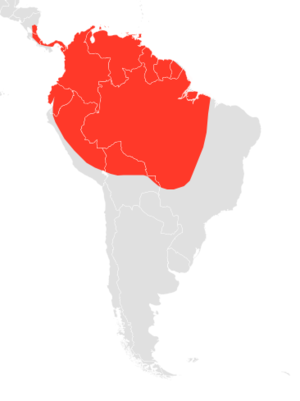
Cette liste commentée recense la mammalofaune en Guyane. Elle répertorie les espèces de mammifères guyanais actuels et celles qui ont été récemment classifiées comme éteintes. Cette liste comporte 250 espèces réparties en douze ordres et 43 familles, dont quatre sont « en danger », sept sont « vulnérables », cinq sont « quasi menacées » et 27 ont des « données insuffisantes » pour être classées.